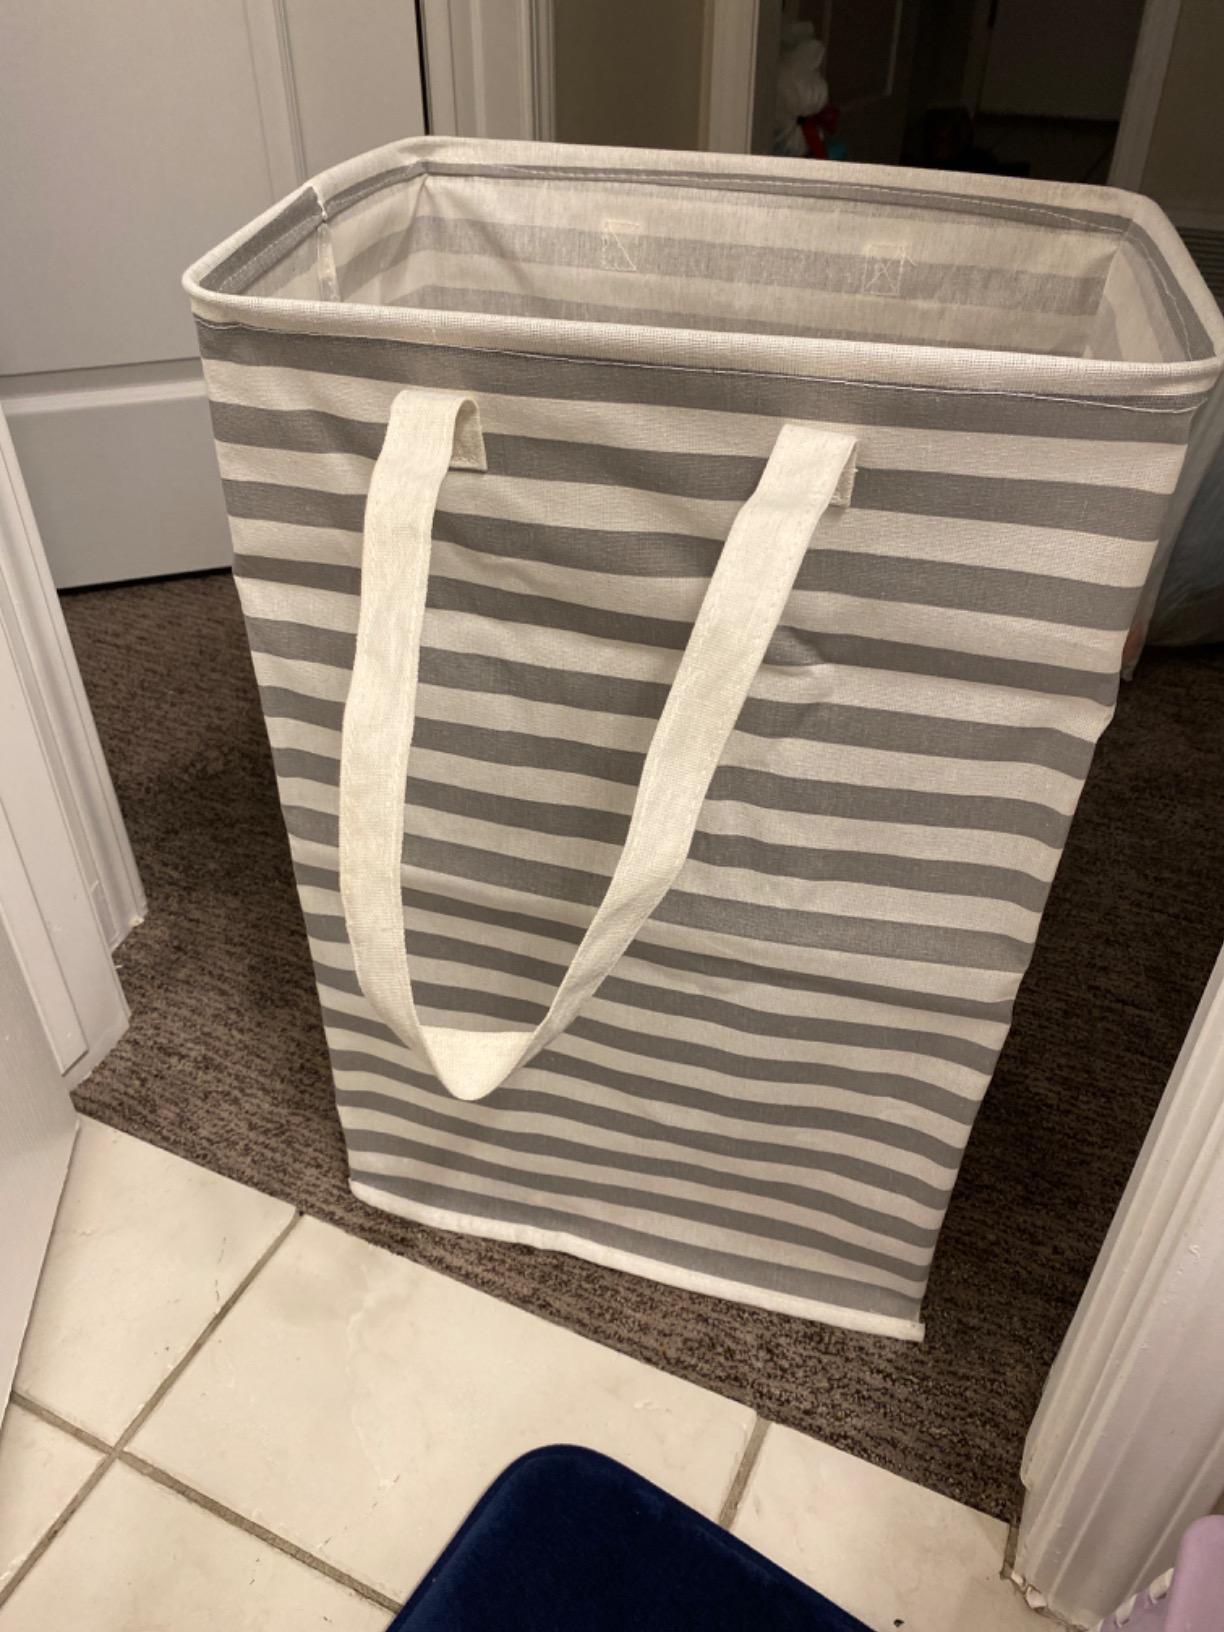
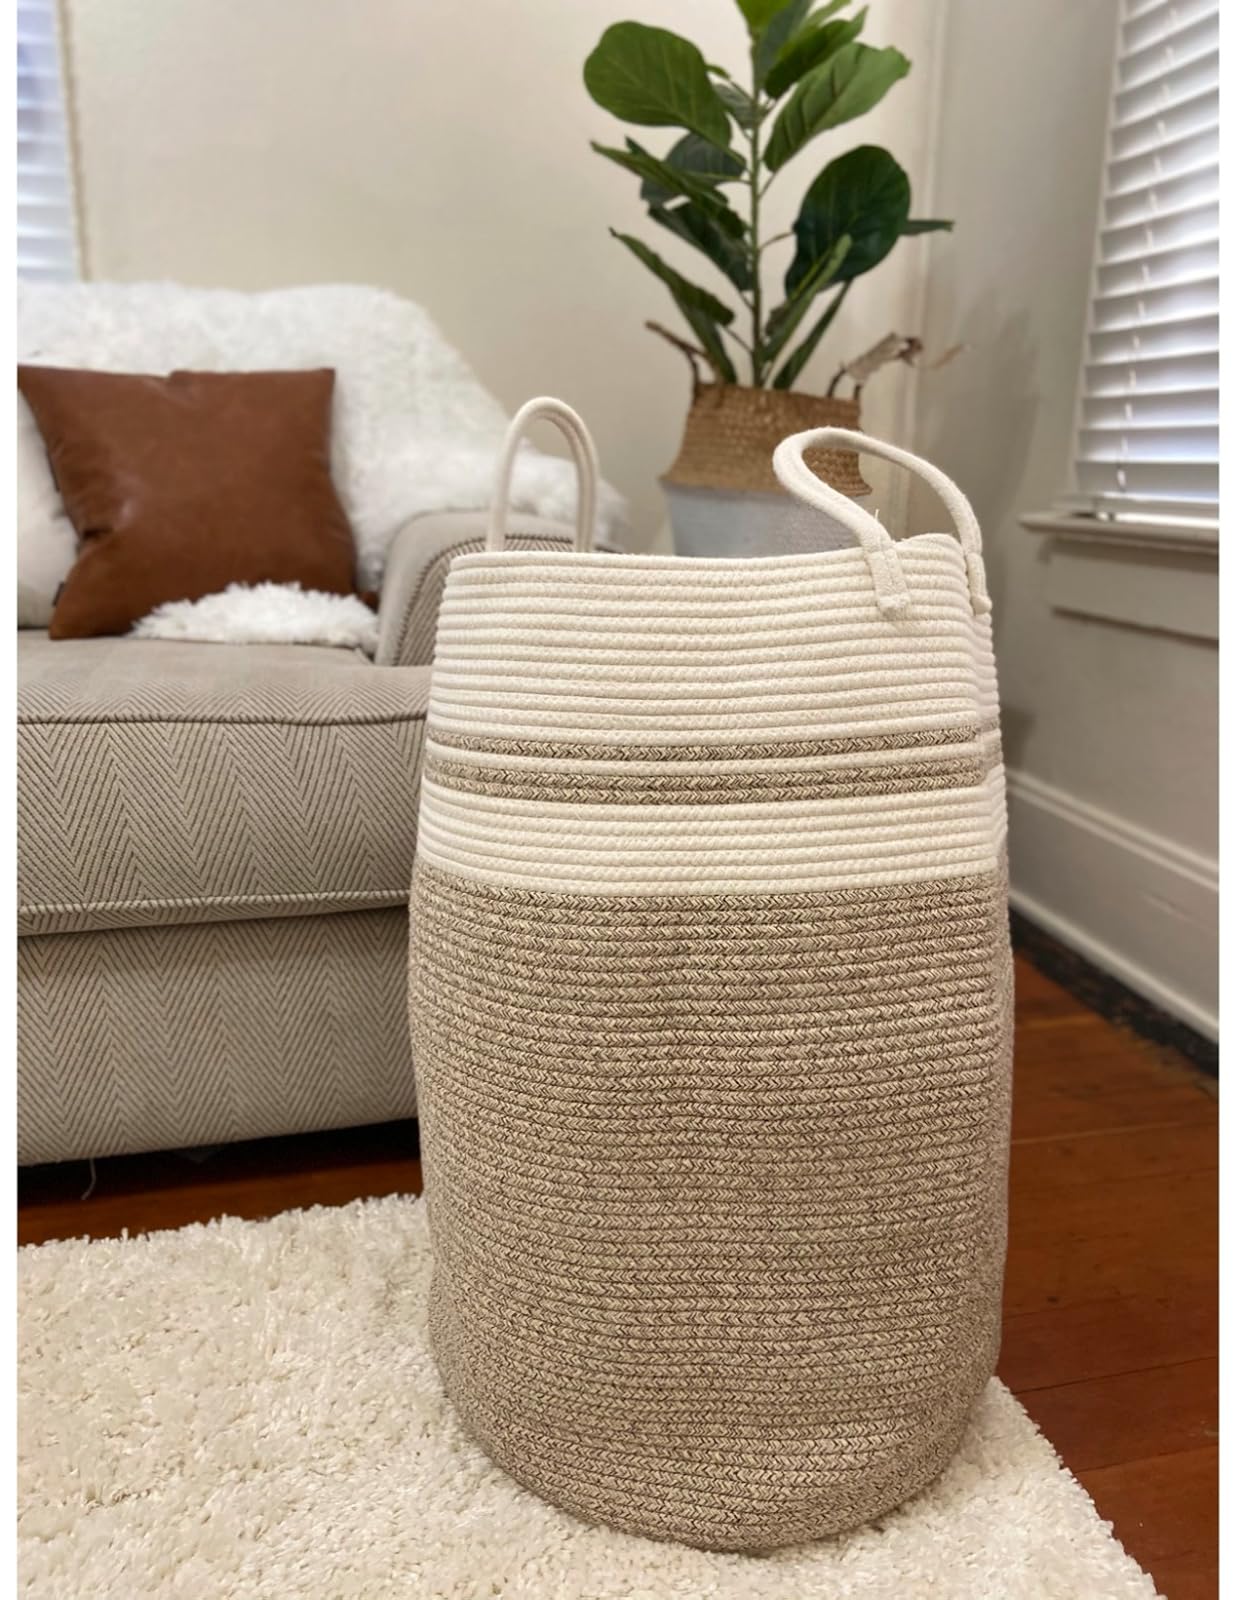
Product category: items_hamper
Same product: no